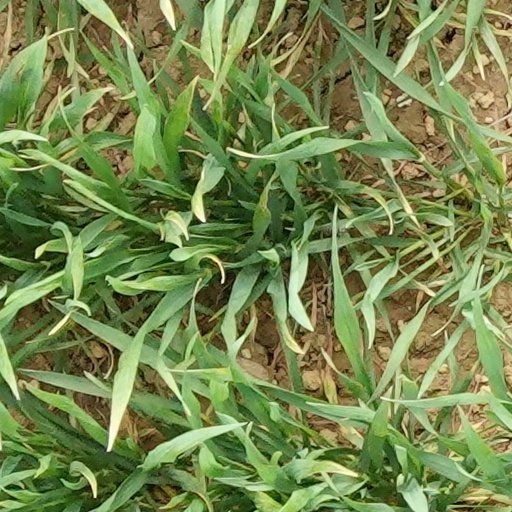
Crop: wheat